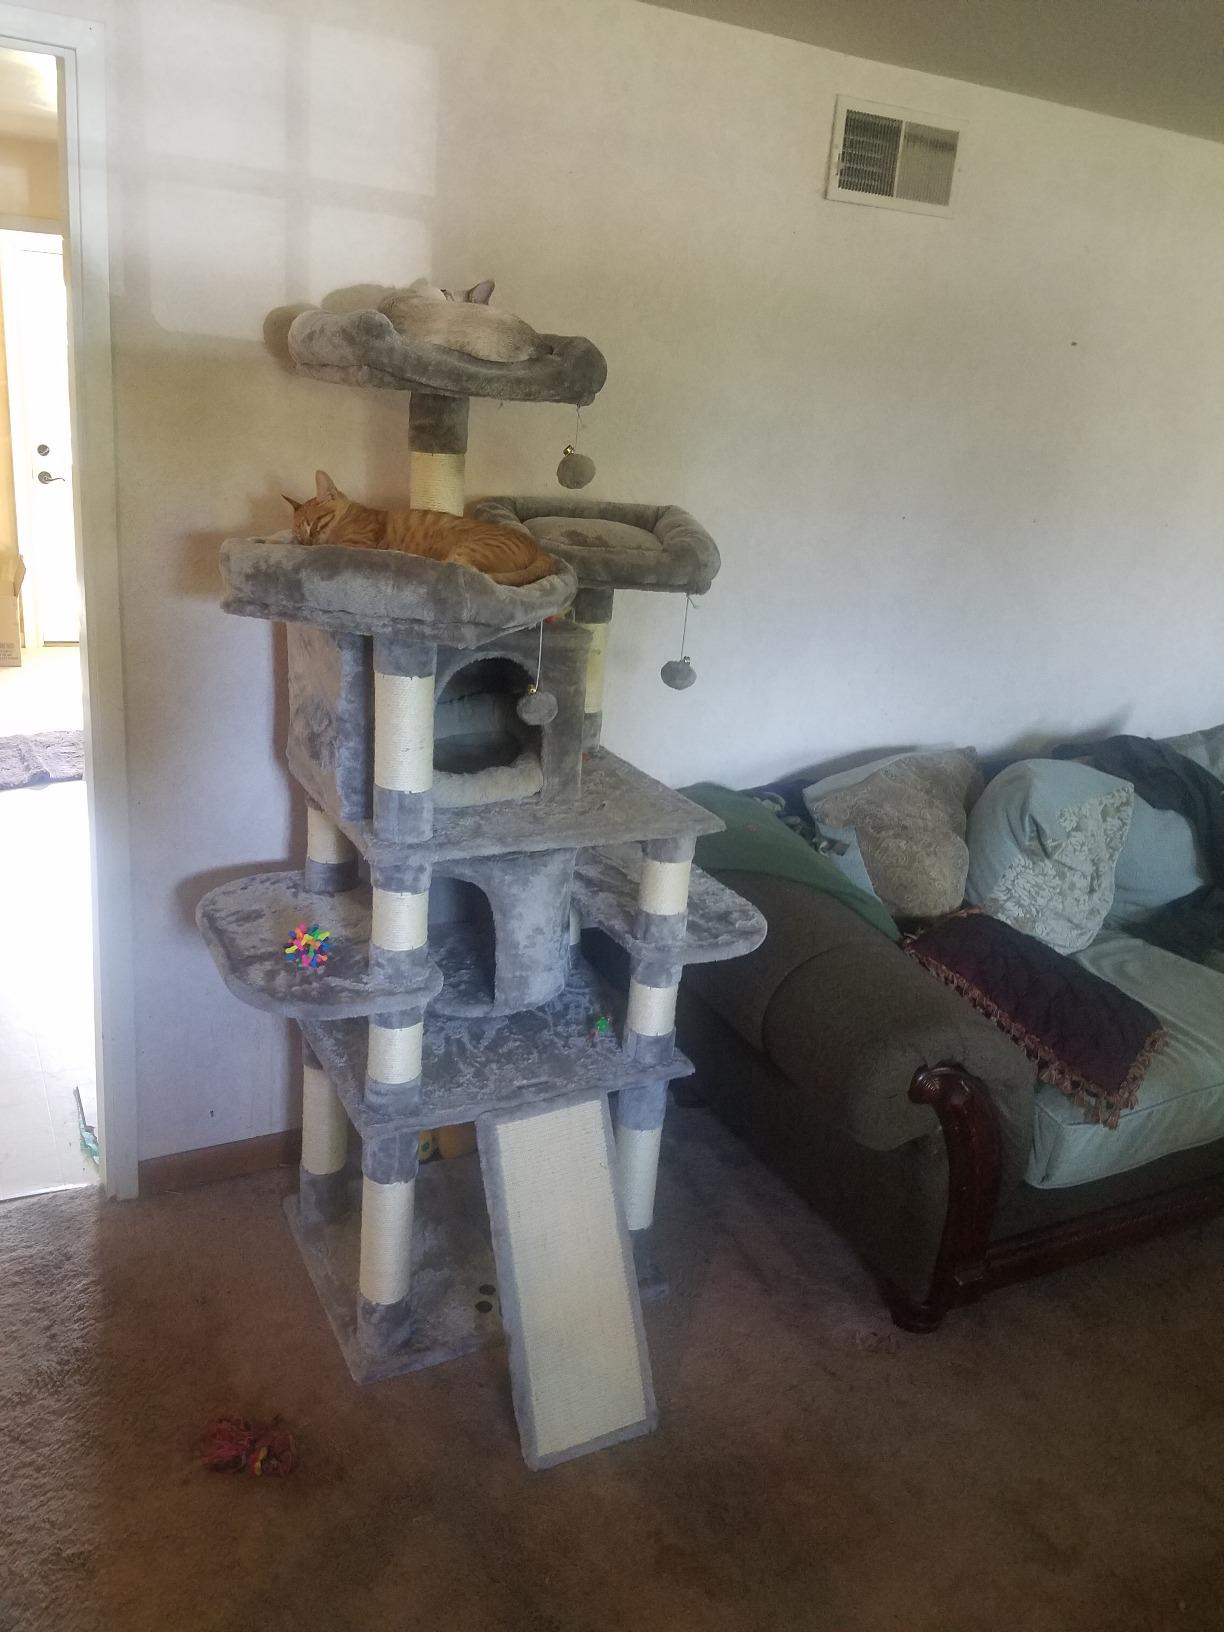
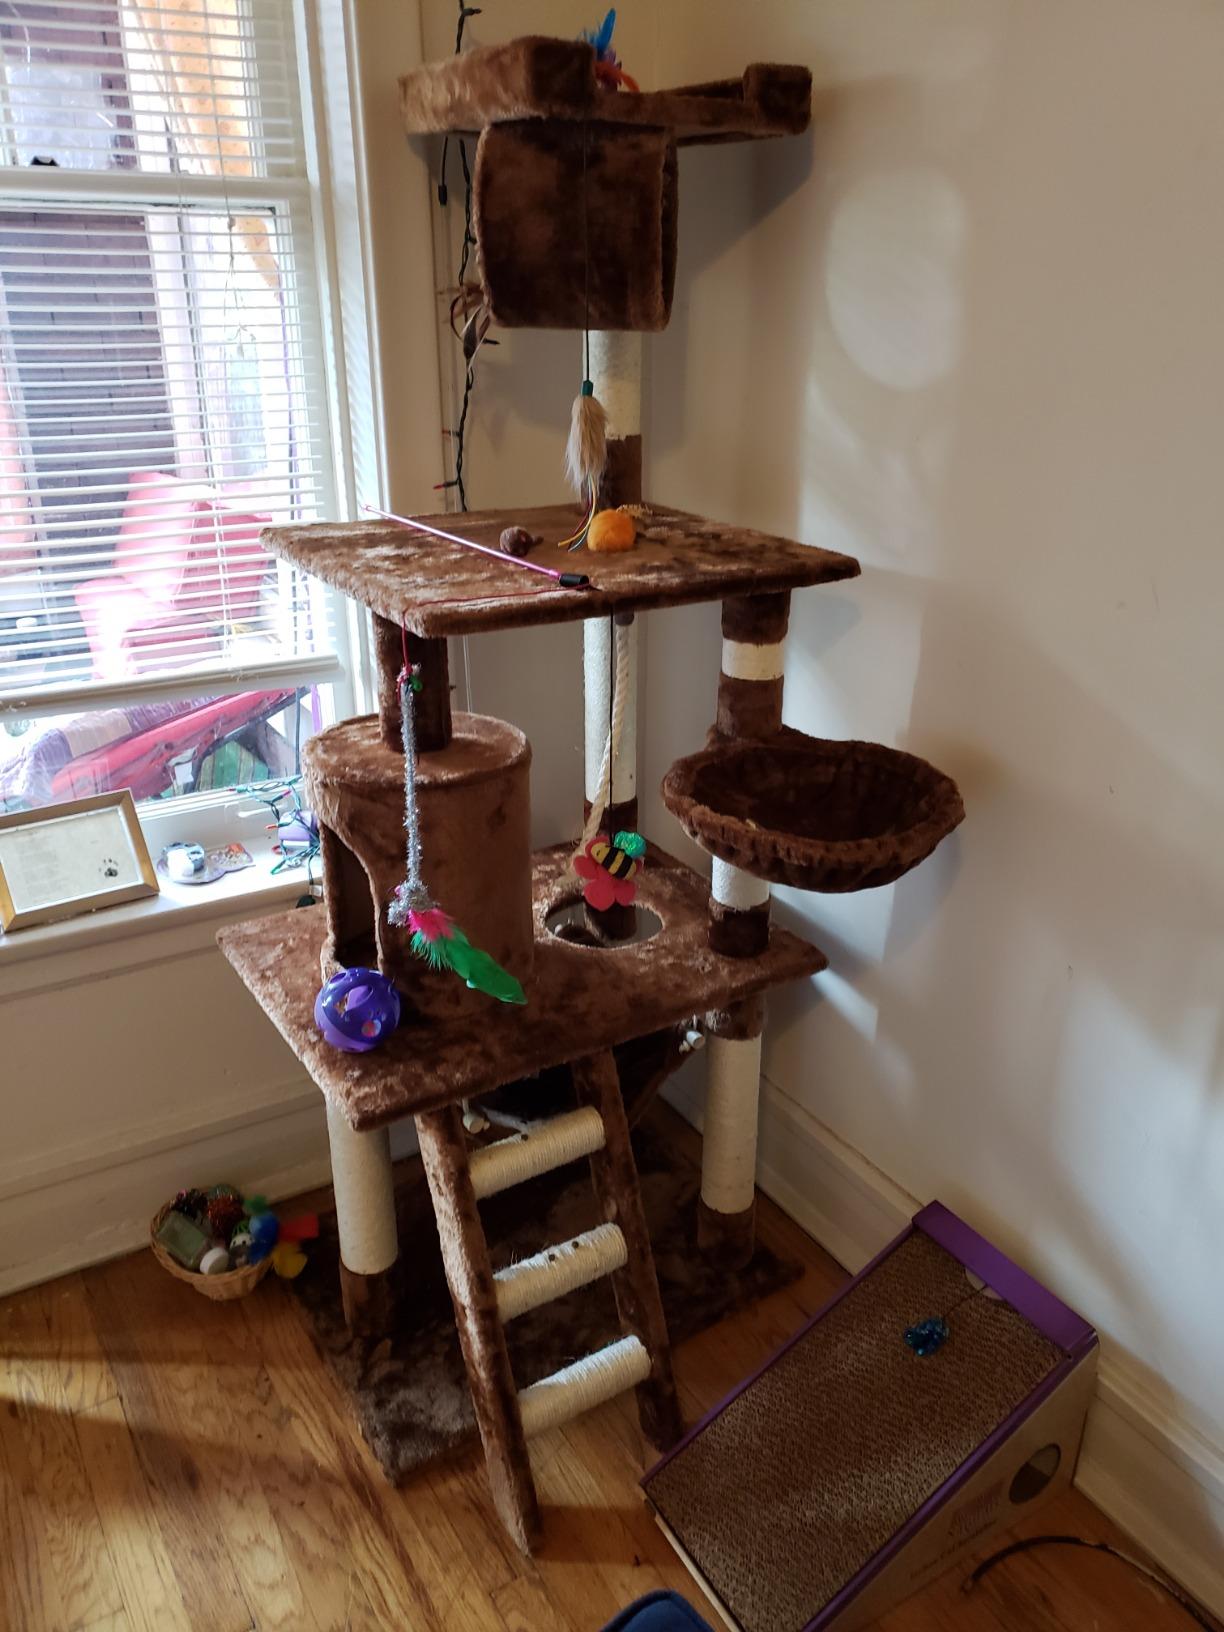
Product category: items_cat tree
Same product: no